Škoda Motorsport

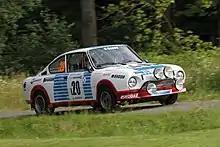
Škoda 130 RS

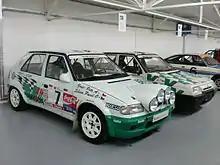
Škoda Felicia Kit Car and Škoda Favorit 136 L/A Rallye in Škoda Auto Museum

The aforementioned success of the duo Komár - Houšť resulted in the motivation to create the Škoda Popular Sport roadster with a rear axle and a more powerful engine from the larger Rapid model for the Monte Carlo Rally in 1936. The crew Zdeněk Pohl - Jaroslav Hausman achieved 2nd place in the under 1500 cc class and 20th place overall. This achievement ignited enthusiasm for rallying among spectators and fans. The company quickly responded by presenting the sporty model Škoda Popular Sport Monte Carlo.